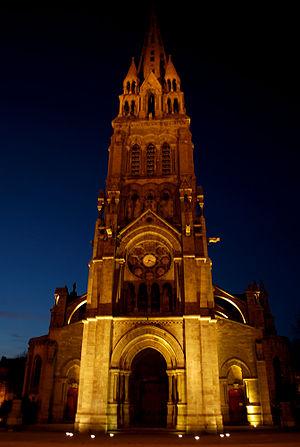
Vue de face de l'église St Martin à Brest prise de la rue Danton
Brest /bʁɛst/ est une commune française, chef-lieu d’arrondissement du département du Finistère dans la région Bretagne. C'est un port important, deuxième port militaire en France après Toulon, situé à l'extrémité ouest de la Bretagne.
Saint-Martin est le nom des quartiers du centre-ville de Brest, au nord du cœur historique de Brest rive gauche, Brest même. Le quartier doit son nom à son église, l’église Saint-Martin. On parlait jusque-là du quartier de l’Annexion, comme le quartier fut construit sur des terres de Lambézellec, à l’époque commune voisine. Ces terres furent acquises par Brest au milieu du XIXᵉ siècle, alors que la place dans Brest, ville ceinturée par des remparts jusqu'à la Reconstruction, venait à manquer. Saint-Martin fut peu touché par les bombardements de la Seconde Guerre mondiale, et a vu son tissu urbain datant principalement du XIXᵉ siècle bien préservé contrairement au cœur historique de Brest.